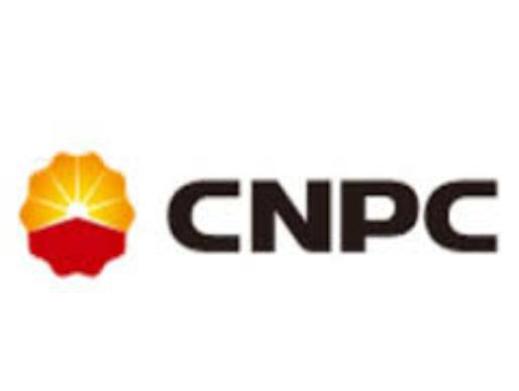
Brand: chinese petroleum
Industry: Others